Greenland Airports

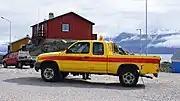
Mittarfeqarfiit pickup-truck in Uummannaq

The company employs over 400 people, mainly staffing the main airports. Most of the helistops are staffed by Air Greenland. Greenland Airports also own the main hotel in Narsarsuaq. Greenland Airports is supervised by the Danish Transport Authority regarding safety rules and other regulations.